Camino de Santiago

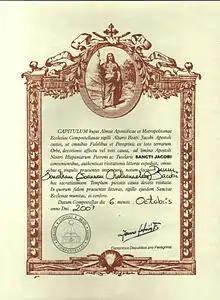
A Compostela from 2007

The "compostela" is a certificate of accomplishment given to pilgrims on completing the Way. To earn the "compostela" one needs to walk a minimum of 100 km or cycle at least 200 km. In practice, for walkers, the closest convenient point to start is Sarria, as it has good bus and rail connections to other places in Spain. Pilgrims arriving in Santiago de Compostela who have walked at least the last , or cycled to get there (as indicated on their "credencial"), and who state that their motivation was at least partially religious, are eligible for the "compostela" from the Pilgrim's Office in Santiago.